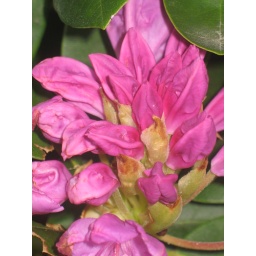
The rhododendron in front of my house - first flower of the season!